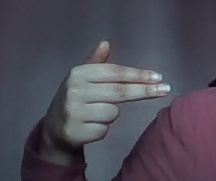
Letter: ghain